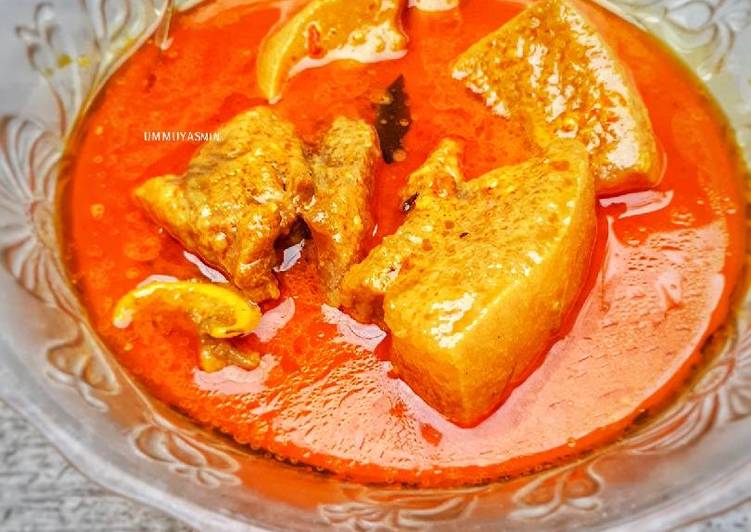
Label: gulai_tunjang